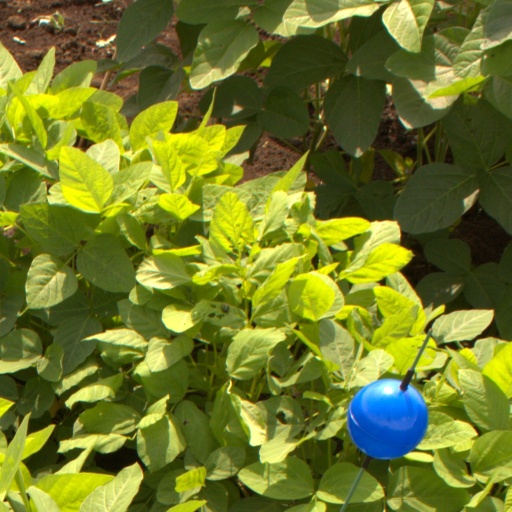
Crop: soybean